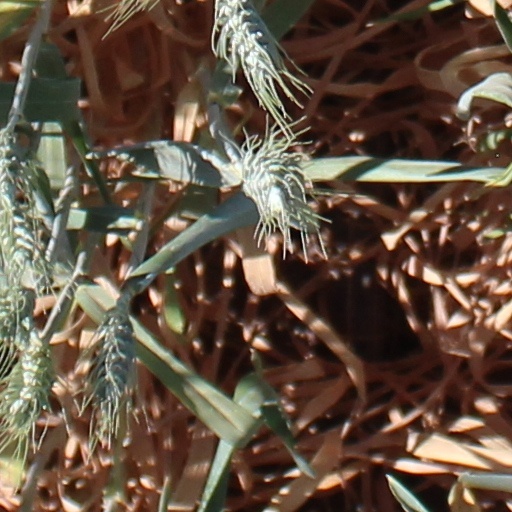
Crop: wheat